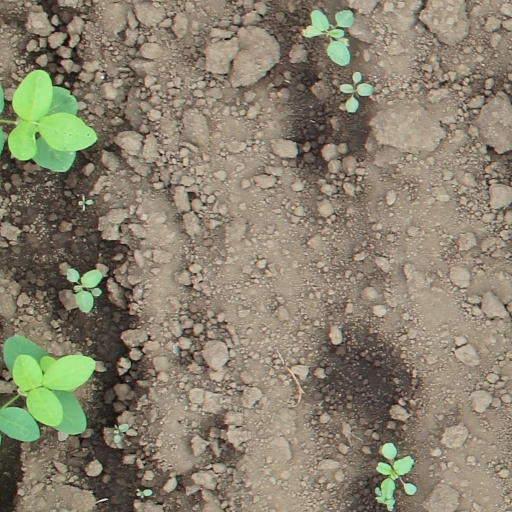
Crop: soybean